Dead Sea Scrolls

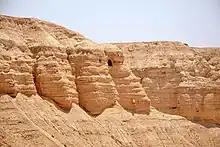
Caves at Qumran

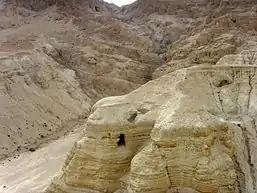
Qumran cave 4, where ninety per cent of the scrolls were found

The Dead Sea Scrolls were discovered in a series of 12 caves around the site originally known as Ein Feshkha near the Dead Sea in the West Bank (then controlled by Jordan) between 1946 and 1956 by Bedouin shepherds and a team of archaeologists. The practice of storing worn-out sacred manuscripts in earthenware vessels buried in the earth or within caves is related to the ancient Jewish custom of genizah.